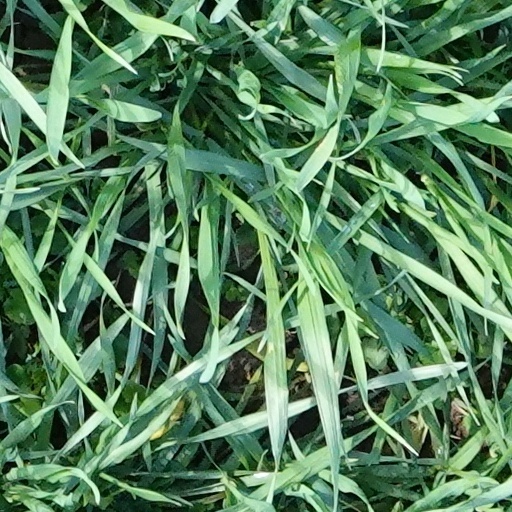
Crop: wheat